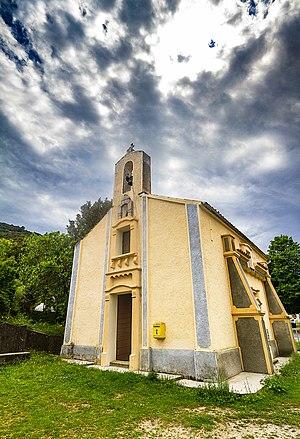
Isolaccio-di-Fiumorbo est une commune française située dans la circonscription départementale de la Haute-Corse et le territoire de la collectivité de Corse. Elle appartient à l'ancienne piève de Cursa dont elle était le chef-lieu, dans le Fiumorbo.